Beverly Hills Little Theatre for Professionals

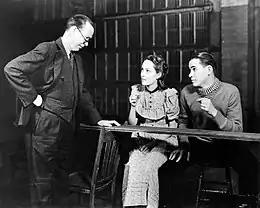
John Craven (right) on Broadway in "Our Town", opposite his father Frank Craven. The year before, he got his first stage experience at the Beverly Hills Little Theatre for Professionals.

Paramount and other studios sometimes contracted with the theatre to showcase young actors. In 1937, actor John Craven performed there in "The Thirteenth Chair" and Noël Coward's "Hay Fever", the latter also (possibly) with Joanne Jordan, who was said in her obituary to have acted in Coward plays at the theatre. Margaret Early also performed there in 1937, as did Claire Windsor, with Roger Kendal and Judith Arden. Elinor Davenport began there in 1937, later performing in the 1942 Jeanette MacDonald and Nelson Eddy film "I Married an Angel". A group of young singers including Felix Knight, Marguerite Lamar, Robert Grandin, and Eloise Horton, accompanied by Arthur Carr and a string ensemble and emceed by Durward Grinstead, offered a night of "opera vignettes" in 1937. Marie Wilson appeared in three plays there, leading to a contract with Warner Brothers for 1938's "Boy Meets Girl". One starlet named Maxine Fife appeared there in 1943 when she was just a senior in high school. Her subsequent movie studio contract required a judge's signature because she was under age. She certainly wasn't the youngest to launch her career there, however. In 1945 Jill St. John had her first stage role at the Little Theatre at age five. Lila Leeds also appeared there as a teenager in 1945, starring in one of the then-popular campus comedies. An actor named Howard Johnson produced a play there when he was a youth, saving $125 from his allowance (the anecdote may be tongue-in-cheek) for the expenses of the Emlyn Williams play "Night Must Fall". He was discovered by John Cousins of the Musart and went on to work with Laird Cregar.